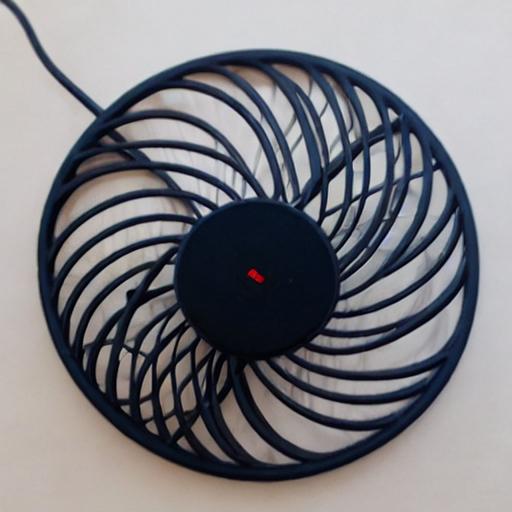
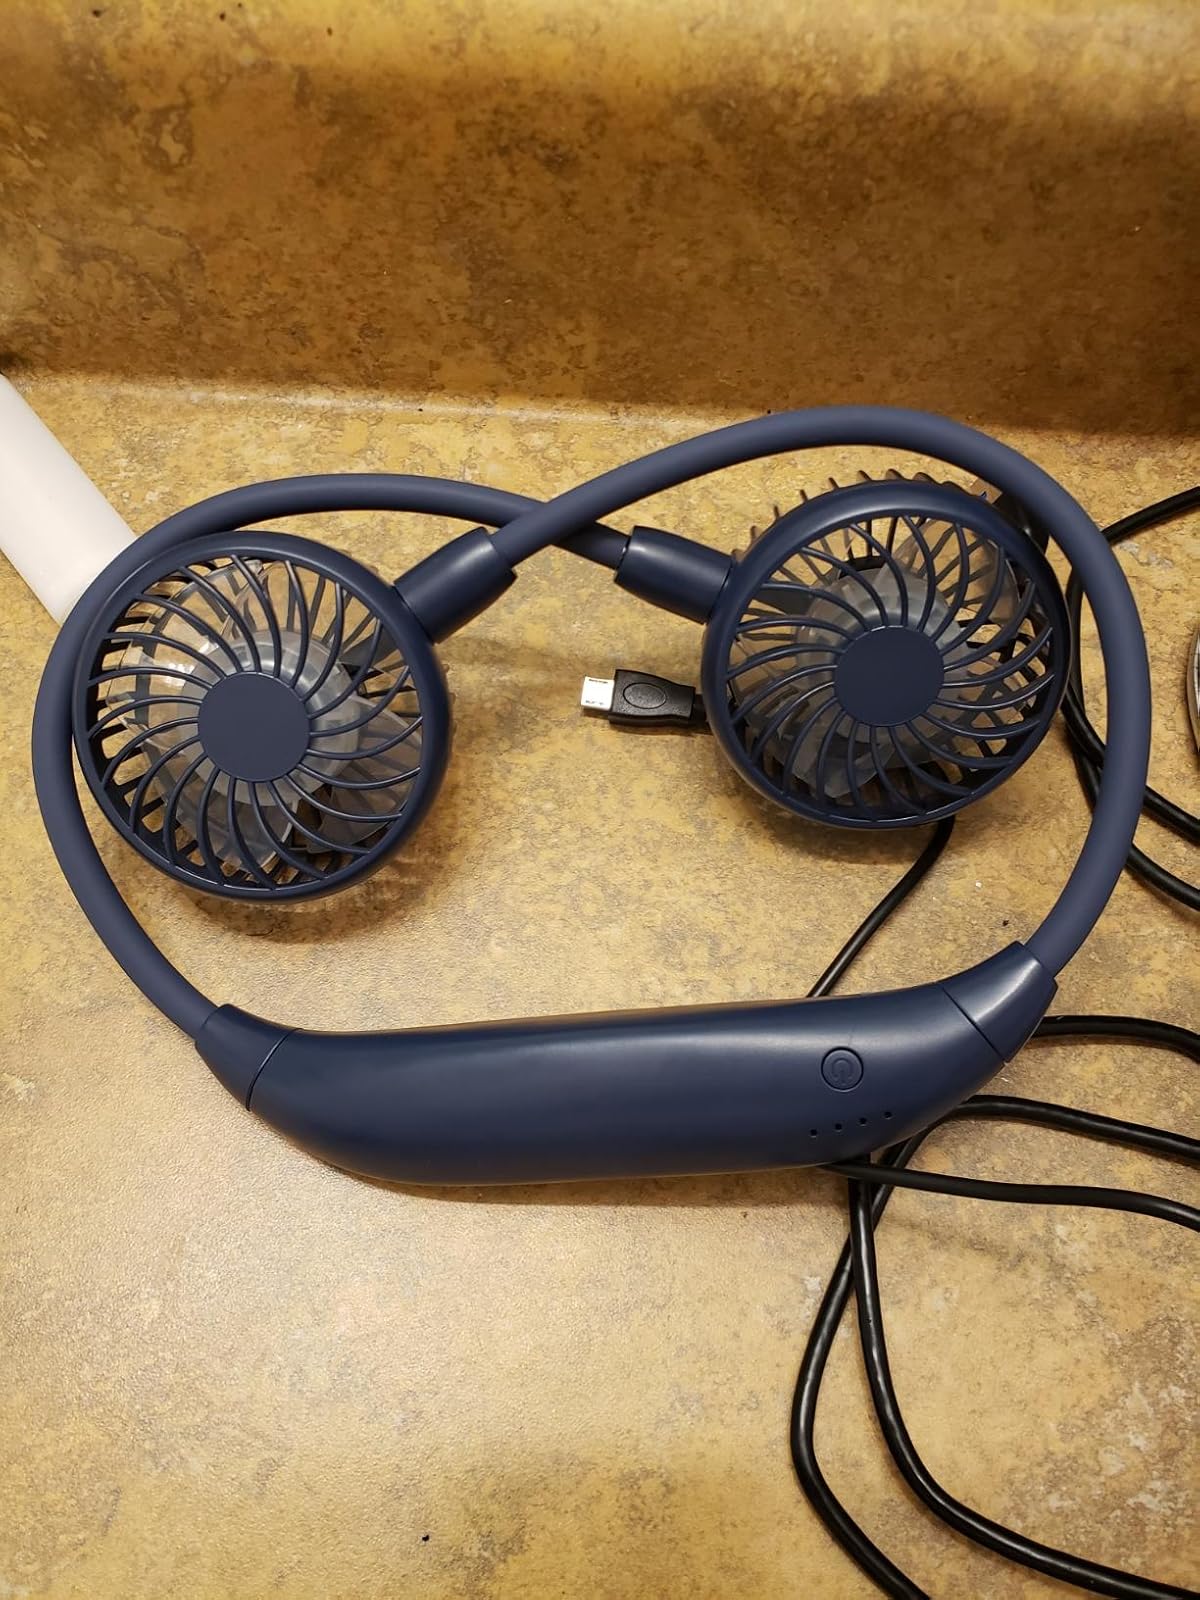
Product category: fan
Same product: no